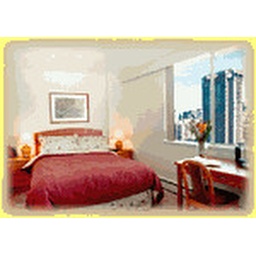
Pacific Sands Rental apartment building in Vancouver, Canada, has one and two bedroom units.